Representative money

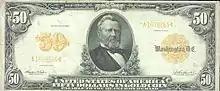
U.S. $50 gold certificate

Representative money or receipt money is any medium of exchange, physical or digital, that represents something of value, but has little or no value of its own (intrinsic value). Unlike some forms of fiat money (which may have no commodity backing), genuine representative money must have something of intrinsic value supporting the face value.